Answer in natural language. Which object is closer to the camera taking this photo, grey circular dining table or sixdrawer dresser in gray? Choose between the following options: grey circular dining table or sixdrawer dresser in gray
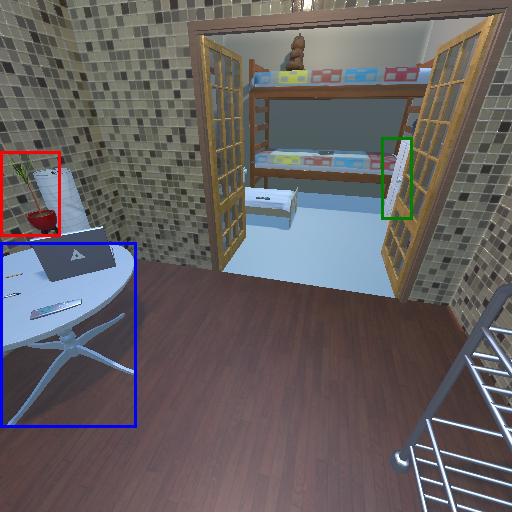
<answer>grey circular dining table</answer>